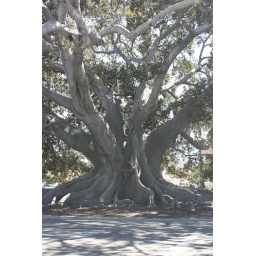
ficus tree by the train station in Santa Barbara, CA